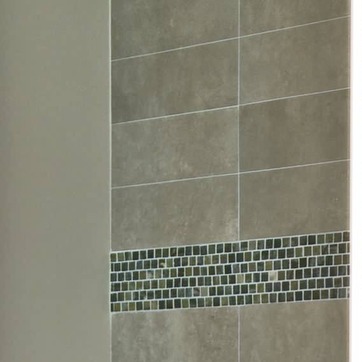
Material: mirror